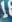
Number: 1